Washington State Route 207

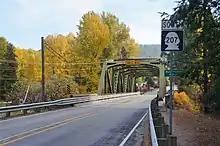
SR 207 southbound at the Wenatchee River bridge

A road connecting a Great Northern rail line to Lake Wenatchee was built by 1904, and was designated as part of SSH 15C in 1937, traveling from PSH 15, concurrent with US 10, at Coles Corner to PSH 15 and US 10 in Leavenworth via Lake Wenatchee State Park. SSH 15D was also established in 1937, traveling west from SSH 15C to Telma. US 10 was moved south in the 1940s and replaced by US 10 Alternate, which was later replaced by US 2 in 1946. After the 1964 highway renumbering, SSH 15C was split between SR 207 and SR 209, with SSH 15D becoming an extension of SR 207. SR 209 and a segment of SR 207 from Chiwawa Loop Road to Telma were removed from the state highway system in 1991, and no major revisions to the highway have occurred since 1991.